Alexandre Étienne Choron

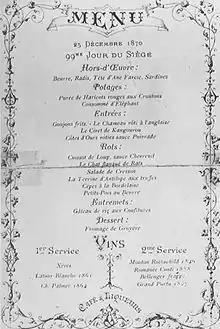
Choron's 1870 Christmas menu at the restaurant Voisin.

As "chef de cuisine" of the celebrated restaurant Voisin on the rue Saint Honoré, Choron is best known for his invention of Choron sauce, a sauce béarnaise enriched with tomato concentrate before reduction.